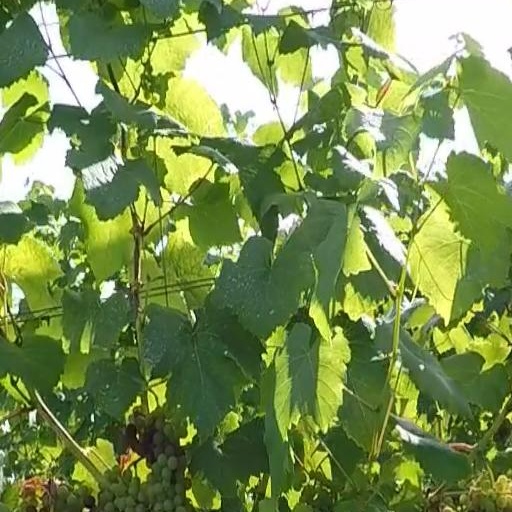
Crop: grape